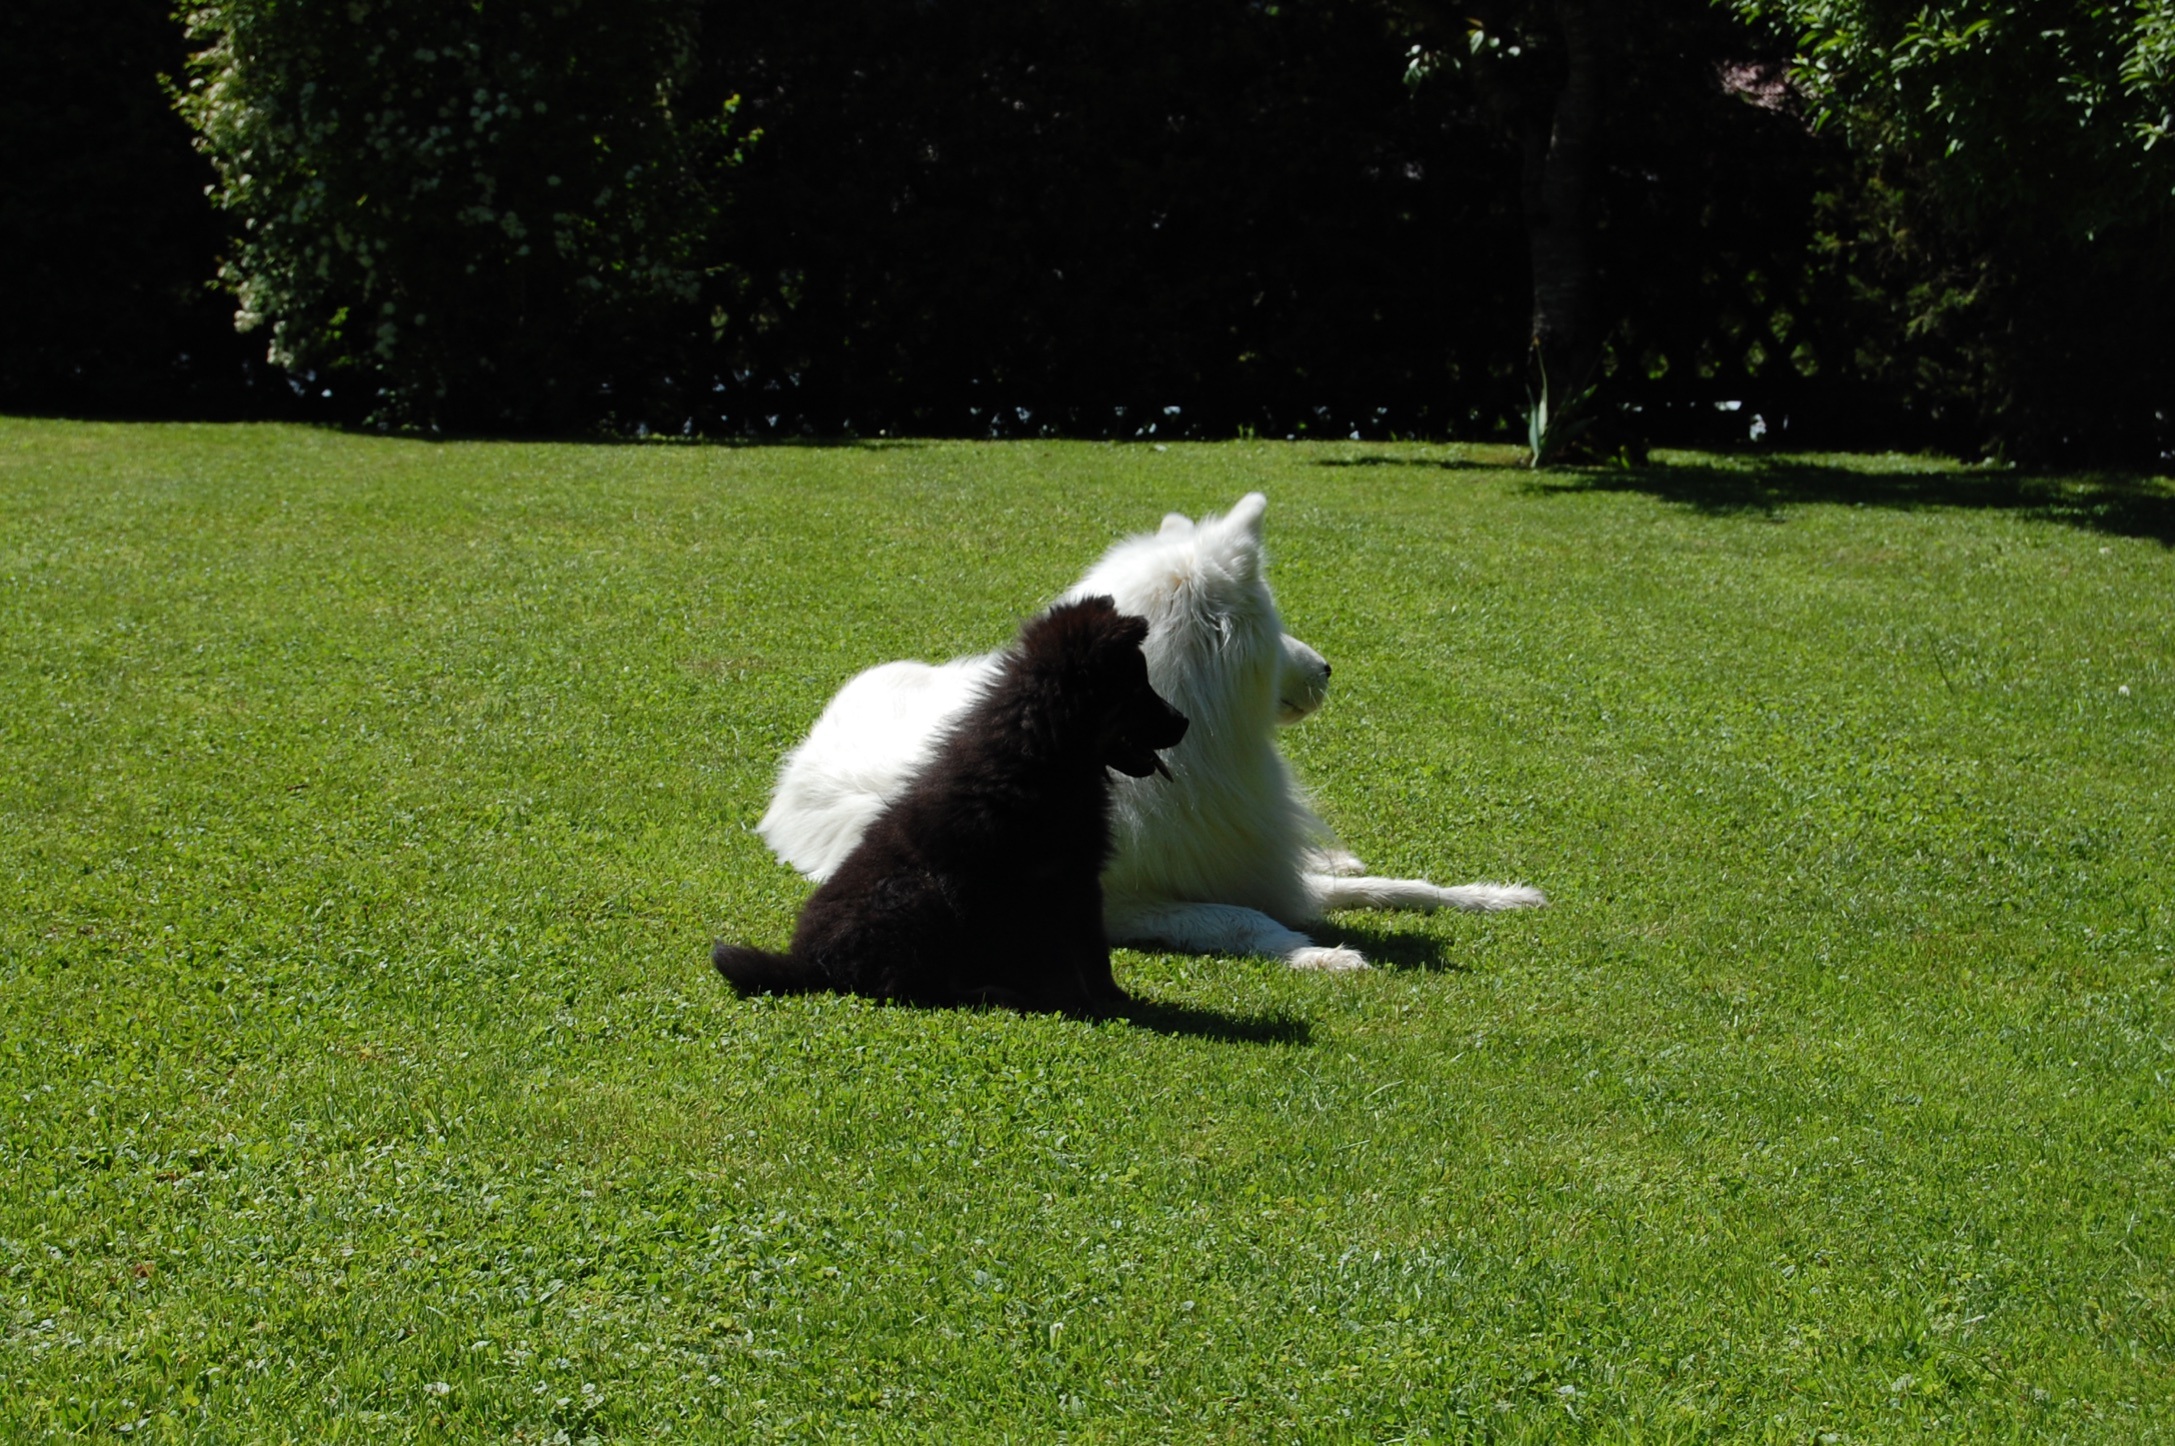
grass, white, lawn, animal, bear, mammal, black, dogs, giant panda